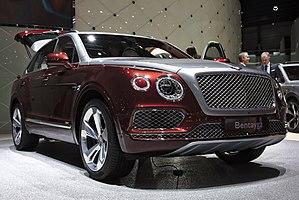
La Bentayga est un SUV du constructeur automobile britannique Bentley qui est produit depuis novembre 2015. Le nom a été dévoilé lors du Salon automobile de Detroit 2015.